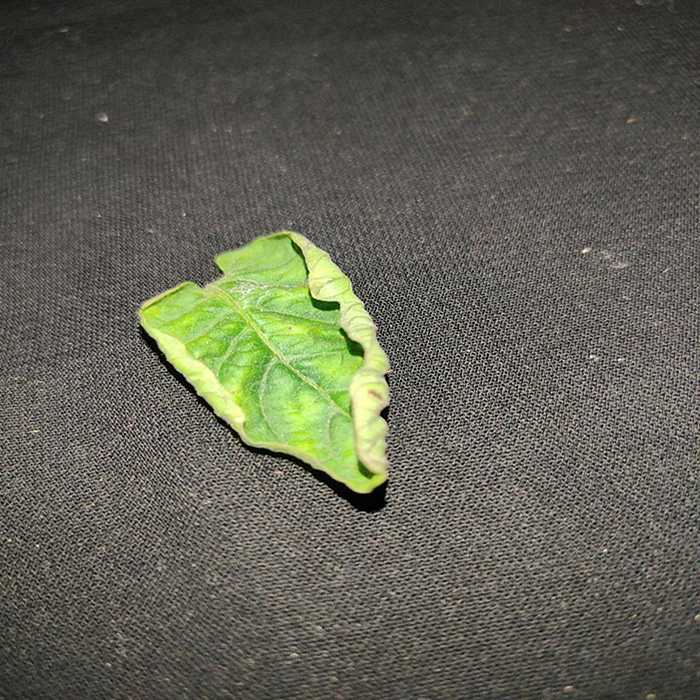
Plant: Tomato
Label: Tomato leaf curl virus